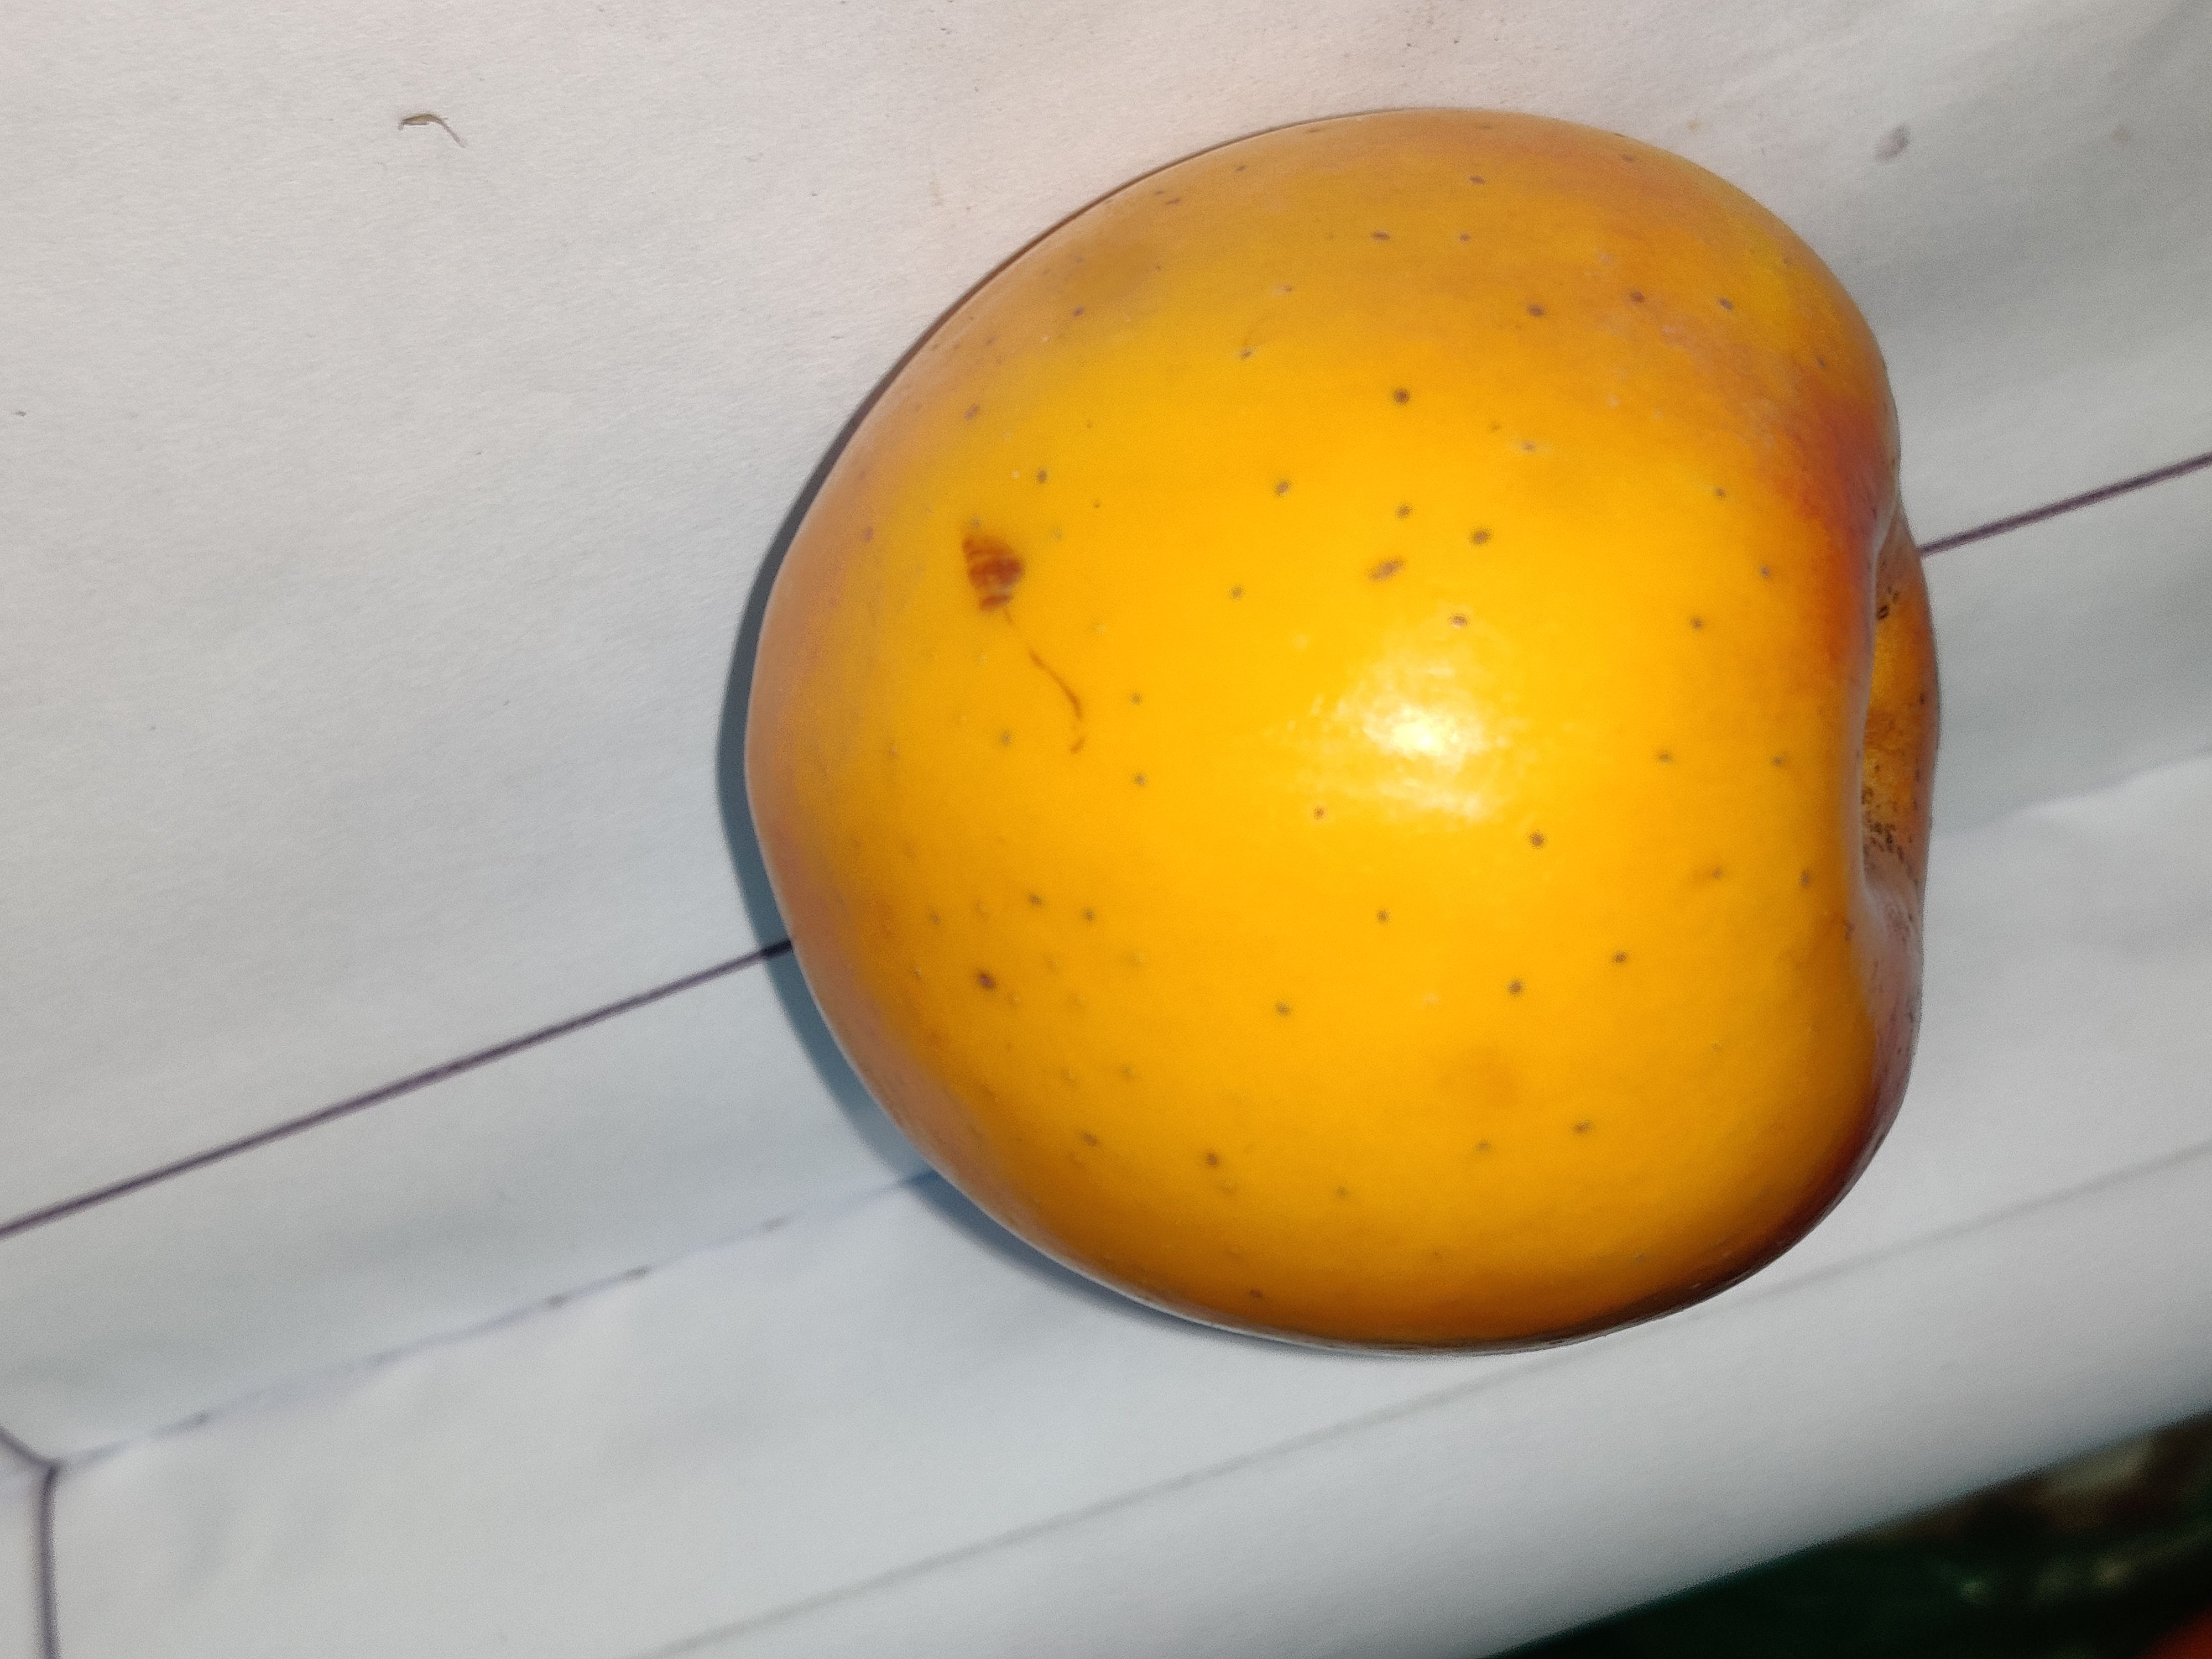
Fruit: apple
Grade: 1st-grade